Norman Gym (Gainesville, Florida)

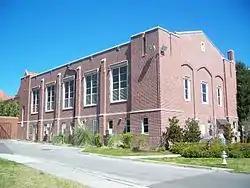
Norman Gym

The James W. Norman Gym is a historic building on the campus of the University of Florida in Gainesville, Florida, United States. The facility was designed by Rudolph Weaver and built in 1932. It is located on U.S. Route 441, near the southwest corner of Southwest 3rd Avenue and 12th Street in Gainesville.